Vungu Rural District Council

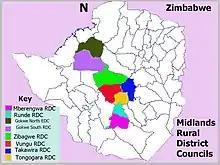
Midlands RDCs

Vungu Rural District Council is a local government arm overseeing the Gweru Rural District. It was created in terms of the Zimbabwe Rural District Councils Act; Chapter 29.13. Its capital is Gweru in Zimbabwe.